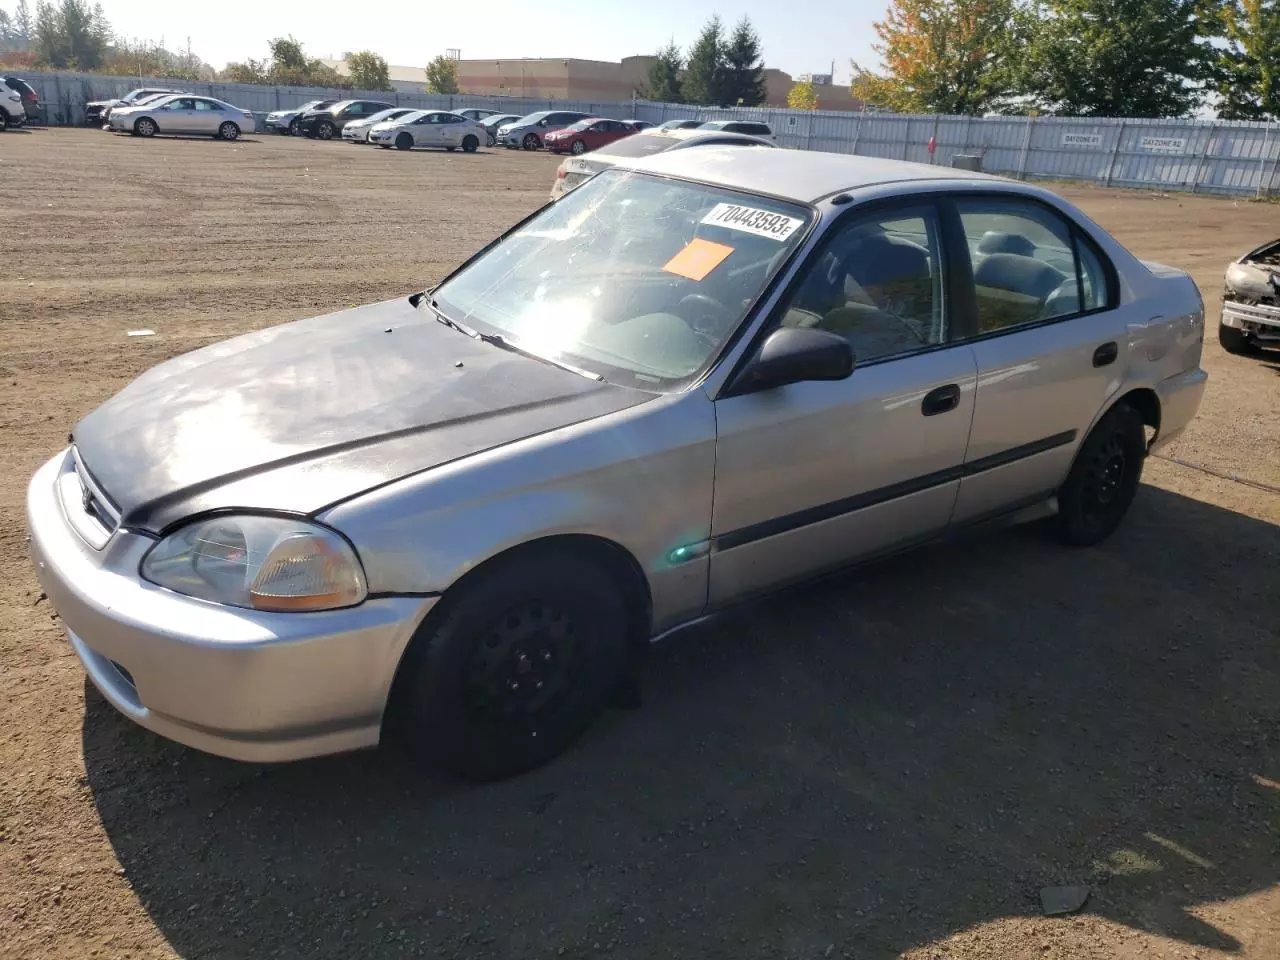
Aucun dommage détecté.
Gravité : aucun